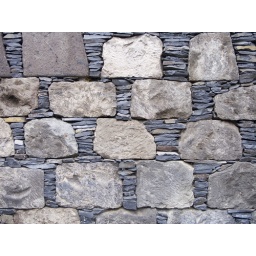
Dry stone retaining wall in a park in Garachico town centre